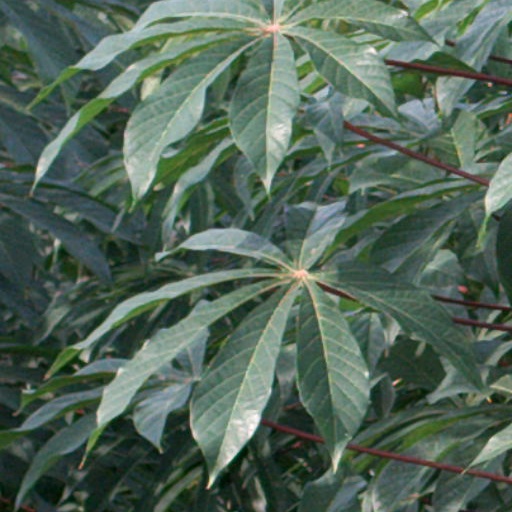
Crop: cassava